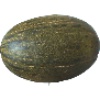
Label: Melon Piel de Sapo 1